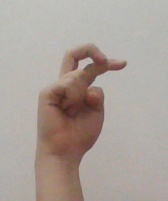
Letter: zay